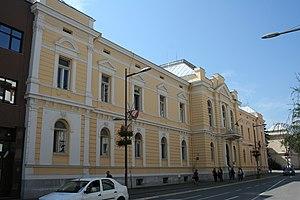
Le bâtiment du Tribunal municipal à Valjevo se trouve à Valjevo, dans le district de Kolubara en Serbie. Il est inscrit sur la liste des monuments culturels protégés de la République de Serbie.